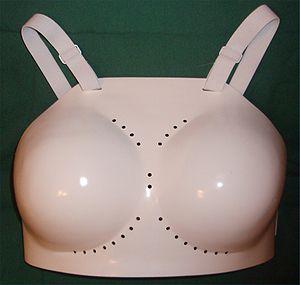
Le matériel d'escrime moderne se décompose en deux ensembles, la tenue et le matériel électrique. Pour ce qui est de l'escrime ancienne voire artistique, la tenue s'apparente plus à des costumes ; quant au matériel électrique, il est inexistant.